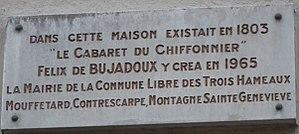
Commune libre des trois hameaux
"Le faubourg Saint-Médard ou ""quartier Mouffetard"" est un quartier de Paris dans le 5ᵉ à cheval sur les quartiers administratifs jardin des plantes et Val-de-Grâce. Séparé par la Bièvre du faubourg Saint-Marcel autonome de la ville de Paris jusqu’en 1724, il partage avec celui-ci l’évolution de villégiature aristocratique au XIVᵉ siècle à quartier pauvre, faubourg souffrant, à partir du milieu du XVIᵉ siècle devenu au XXIᵉ siècle un des secteurs les plus recherchés de Paris.